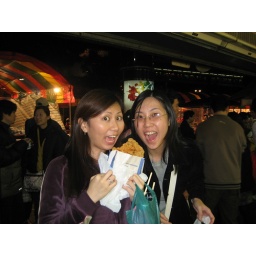
Joan and Sarah enjoying the real big and famous chicken cutlet in Shilin night market